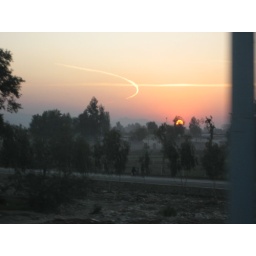
Sunset with a cross in the sky